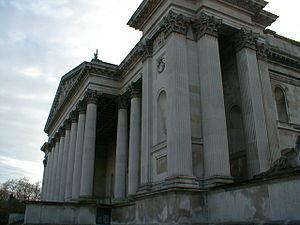
Charles Robert Cockerell, né le 27 avril 1788 à Londres, mort en 1863, est un architecte britannique.